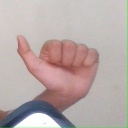
अक्षर: त